Dokchok

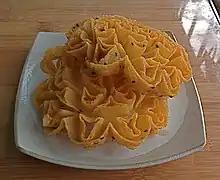
Two pieces of "khanom dok chok"

Dokchok is a type of Thai snack ("khanom"), more specifically a deep-fried thin wafer made with a batter consisting of tapioca flour, wheat flour, egg, and sesame seeds.